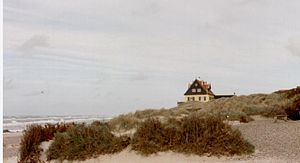
Skagens Odde
Klitter ved Gammel Skagen
Skagens Odde er den nordlige ende af halvøen Jylland, regnet fra en linje med Hirtshals i vest, ved Nordsøen, og Frederikshavn i øst, ved Kattegat, og op til Grenen på den yderste nordøstlige spids. Odden vokser gennemsnitligt med ca. 10 meter om året i nordøstlig retning mod Sverige.